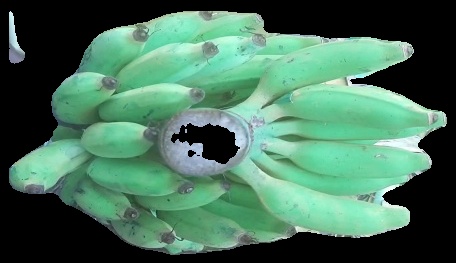
Variety: elakki-bale
Grade: grade2